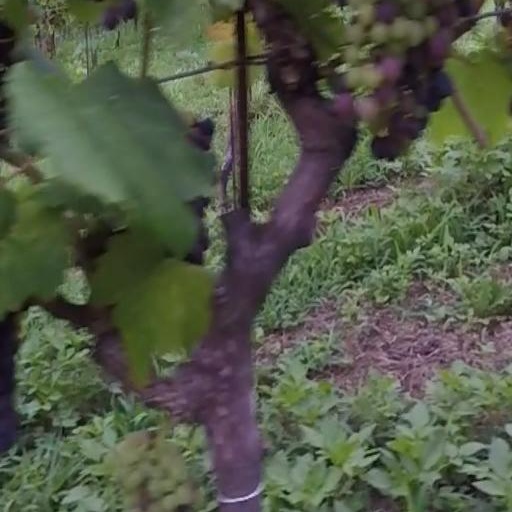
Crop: grape